Loubat Point

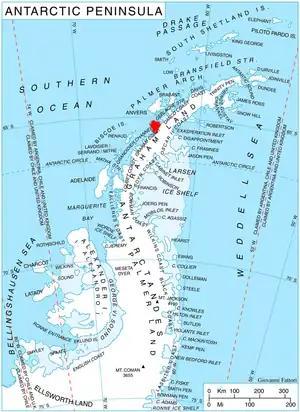
Location of Kyiv Peninsula in Graham Land, Antarctic Peninsula.

Loubat Point is a point forming the north side of the entrance to Deloncle Bay in Kyiv Peninsula, on the west coast of Graham Land, Antarctica. While probably first seen by the Belgian Antarctic Expedition, 1897–99, it was resighted by the French Antarctic Expedition, 1903–05, and named by Jean-Baptiste Charcot for a Monsieur de Loubat.